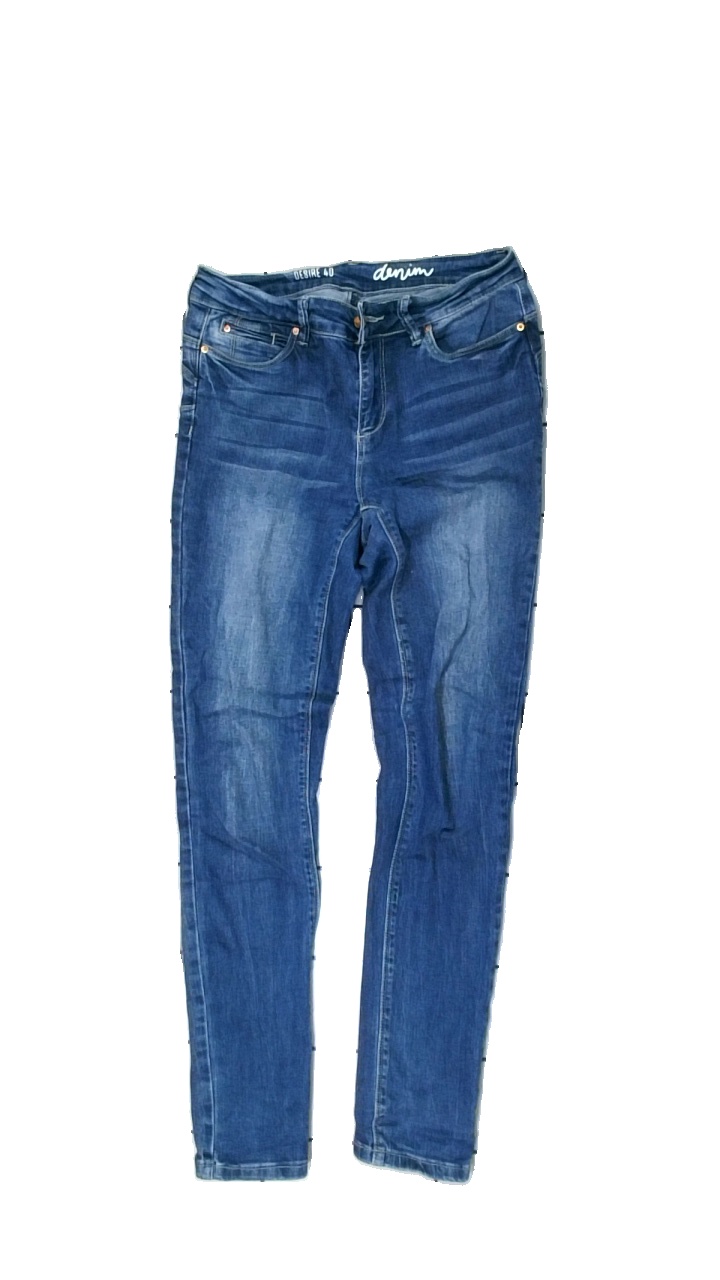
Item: Jeans (Ladies)
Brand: Denim Everday Wear
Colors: Blue
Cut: Regular
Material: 100% cotton
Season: All
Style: Denim
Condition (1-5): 3
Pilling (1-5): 4
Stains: Minor
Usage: Export
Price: <50